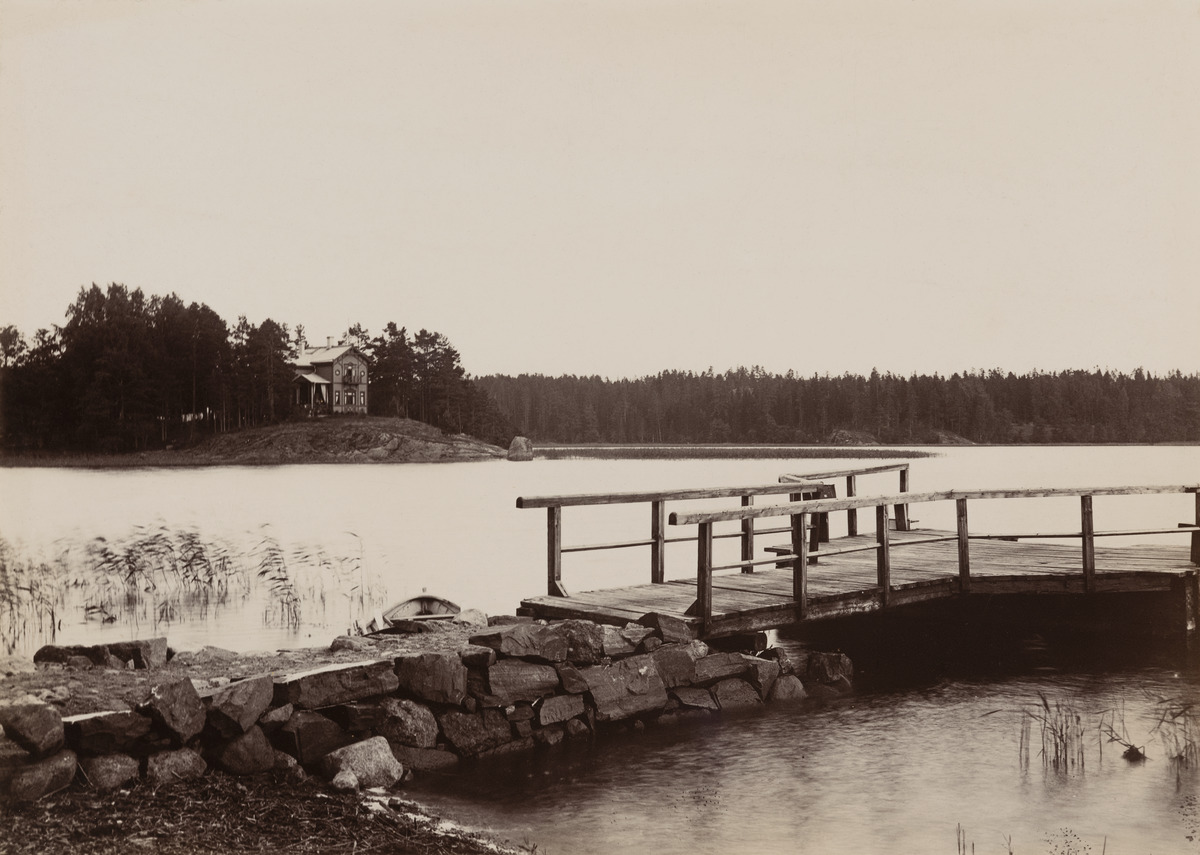
Näkymä Tuorinniemen rannasta kohden Herttoniemensalmea ja Yliskylänlahtea
sisällön kuvaus: Näkymä Tuorinniemen rannasta kohden Herttoniemensalmea ja Yliskylänlahtea. Vasemmalla näkyy Yliskylää, taustalla Tullisaaren alue Laajasalossa.

Kuvassa vasemmalla Yliskylän niemenkärki, johon Kuukiventie päättyy. Kyseinen "kuukivi" näkyy niemen edustalla kuvan keskellä. Kuvassa näkyy Huvila Österäng, joka myöhemmin uudelleennimetty Haukkaniemeksi. Huvila  Yliskylänlahden itärannalla, vastapäätä

Killingholmaa (nykyinen osoite: Kuukiventie 9).

Vuonna 1978 kiinteistö myytiin  Asunto Oy Haukkaniemi-Falkudden

Ab -nimiselle yhtiölle, jolloin niemellä olleet puutalot purettiin ja tilalle nousi rivitaloalue. mustavalkoinen
Ajankohta: kuvausaika 1900 -luku alku
Paikka: Suomi, Uusimaa, Helsinki, Tullisaari Helsinki, Tuorinniemenpuisto, Kuukiventie
Aiheet: saaret, laiturit, huvilat